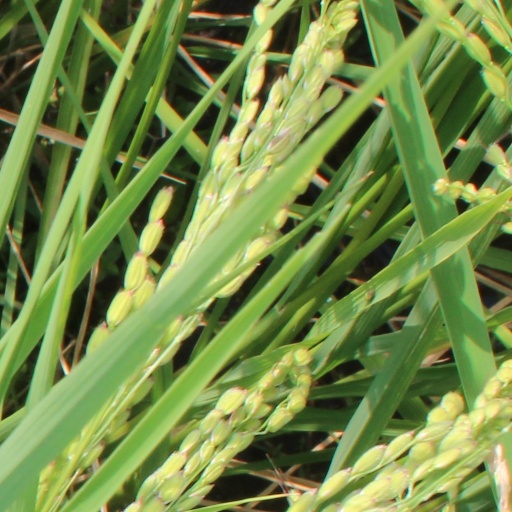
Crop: rice